Ballarat

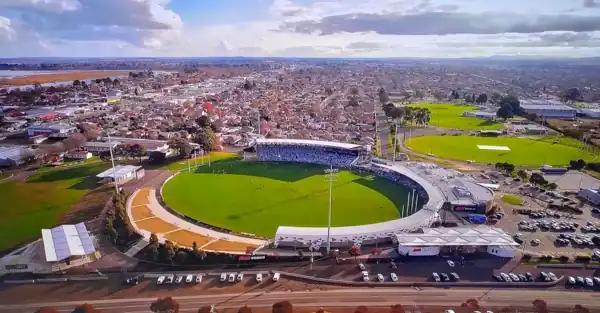
Mars Stadium

Lake Wendouree is featured in many including the biggest and most prominent is the Begonia Festival (held annually since 1953). SpringFest (held annually since 2001) attracts more than 15,000 people from around Victoria and features market stalls and activities around the lake.